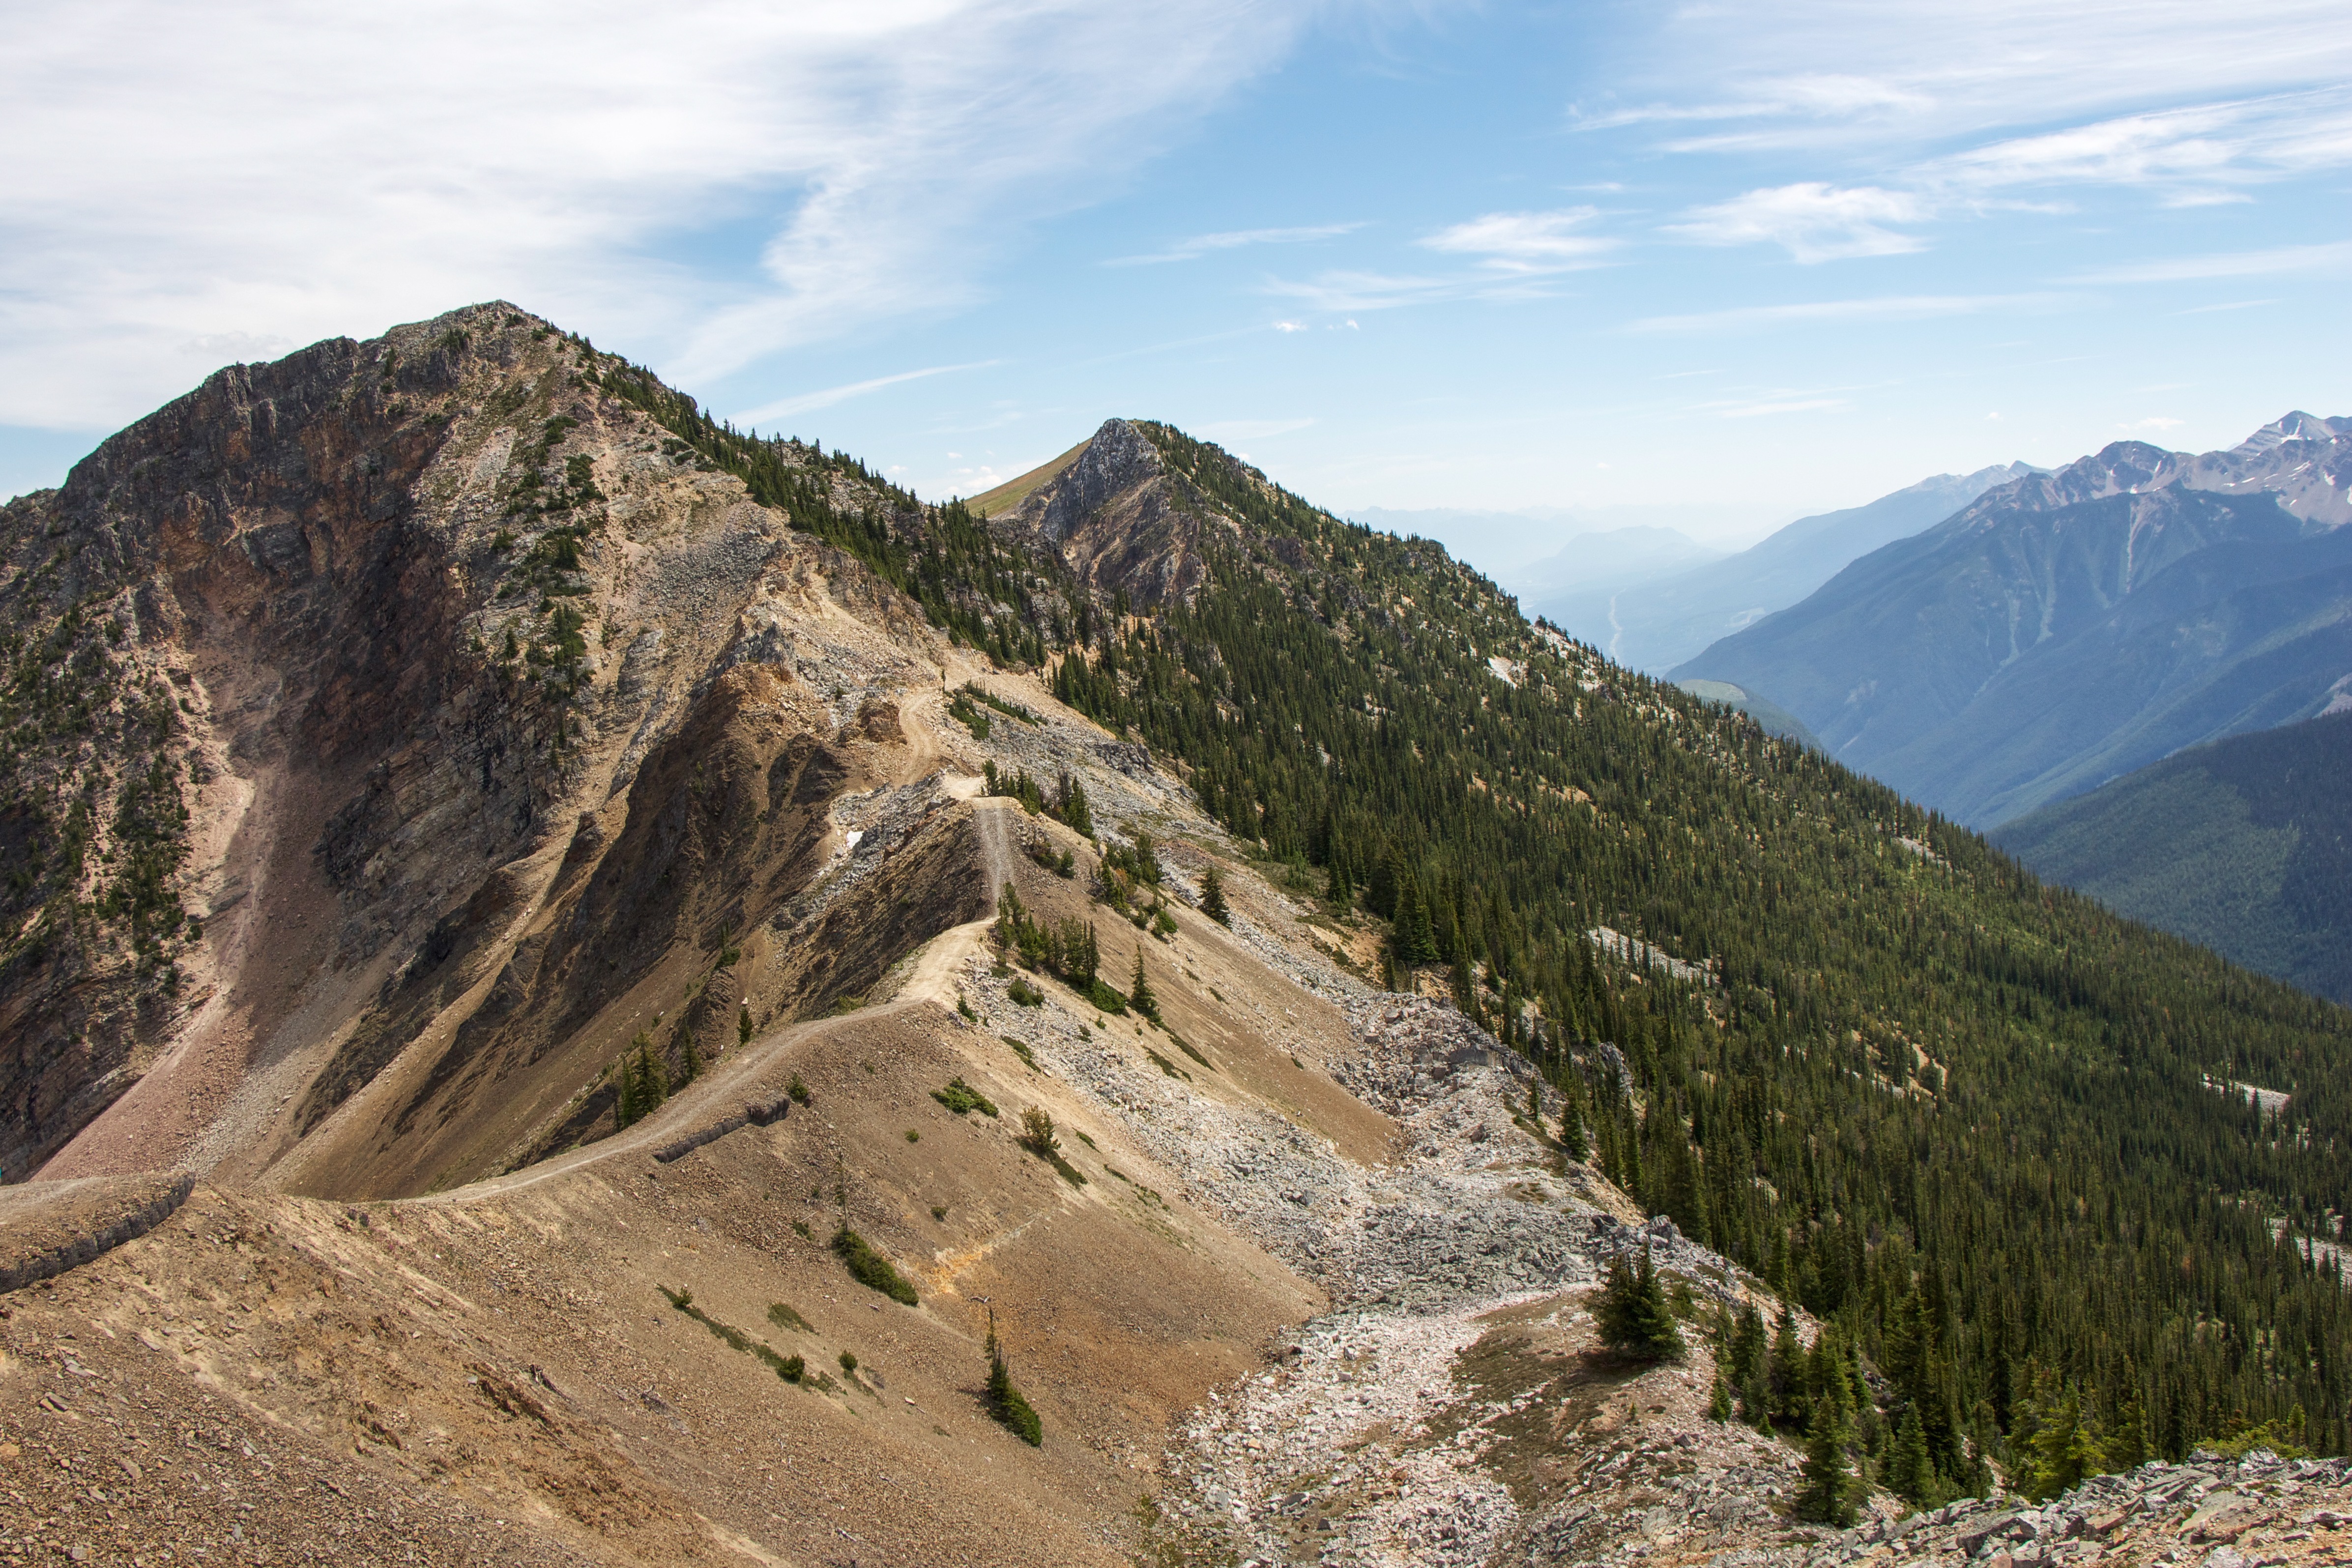
landscape, nature, forest, wilderness, walking, mountain, hiking, trail, hill, adventure, river, valley, mountain range, orange, horse, peaceful, natural, park, serene, rapid, rocky, season, ridge, summit, rocks, outdoors, national, geology, sports, alps, canada, backpacking, rockies, canadian, plateau, british, fell, bc, banff, top, columbia, powerful, scenics, landform, british columbia, mountain pass, kicking, canadian rockies, kicking horse, yoho, carves, geographical feature, mountainous landforms